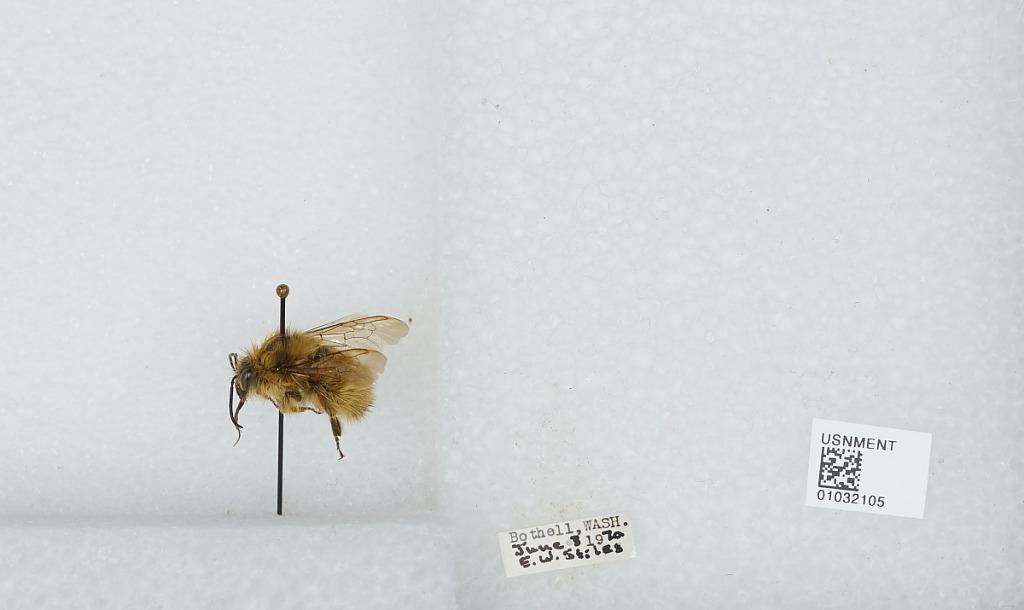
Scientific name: Bombus (Pyrobombus) sitkensis Nylander
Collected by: E. Stiles
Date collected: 1970-6-3
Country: United States
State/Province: Washington
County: King
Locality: Bothell
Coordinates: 47.7717, -122.204